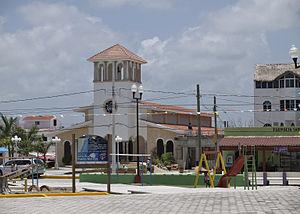
Puerto Morelos est une ville mexicaine située dans l'État du Quintana Roo.